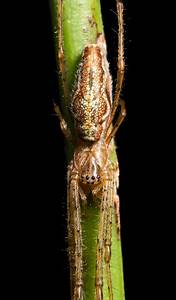
Label: spider